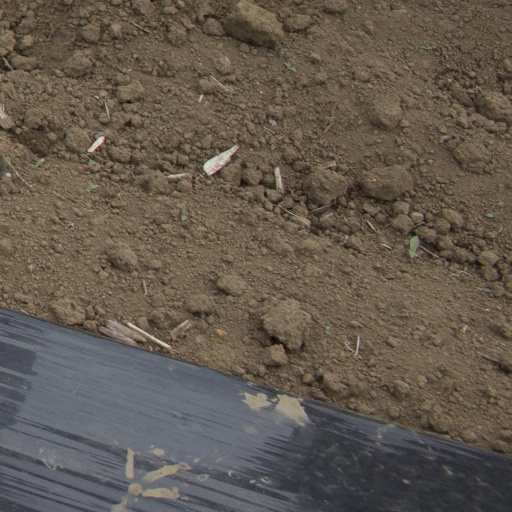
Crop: Jerusalem artichoke